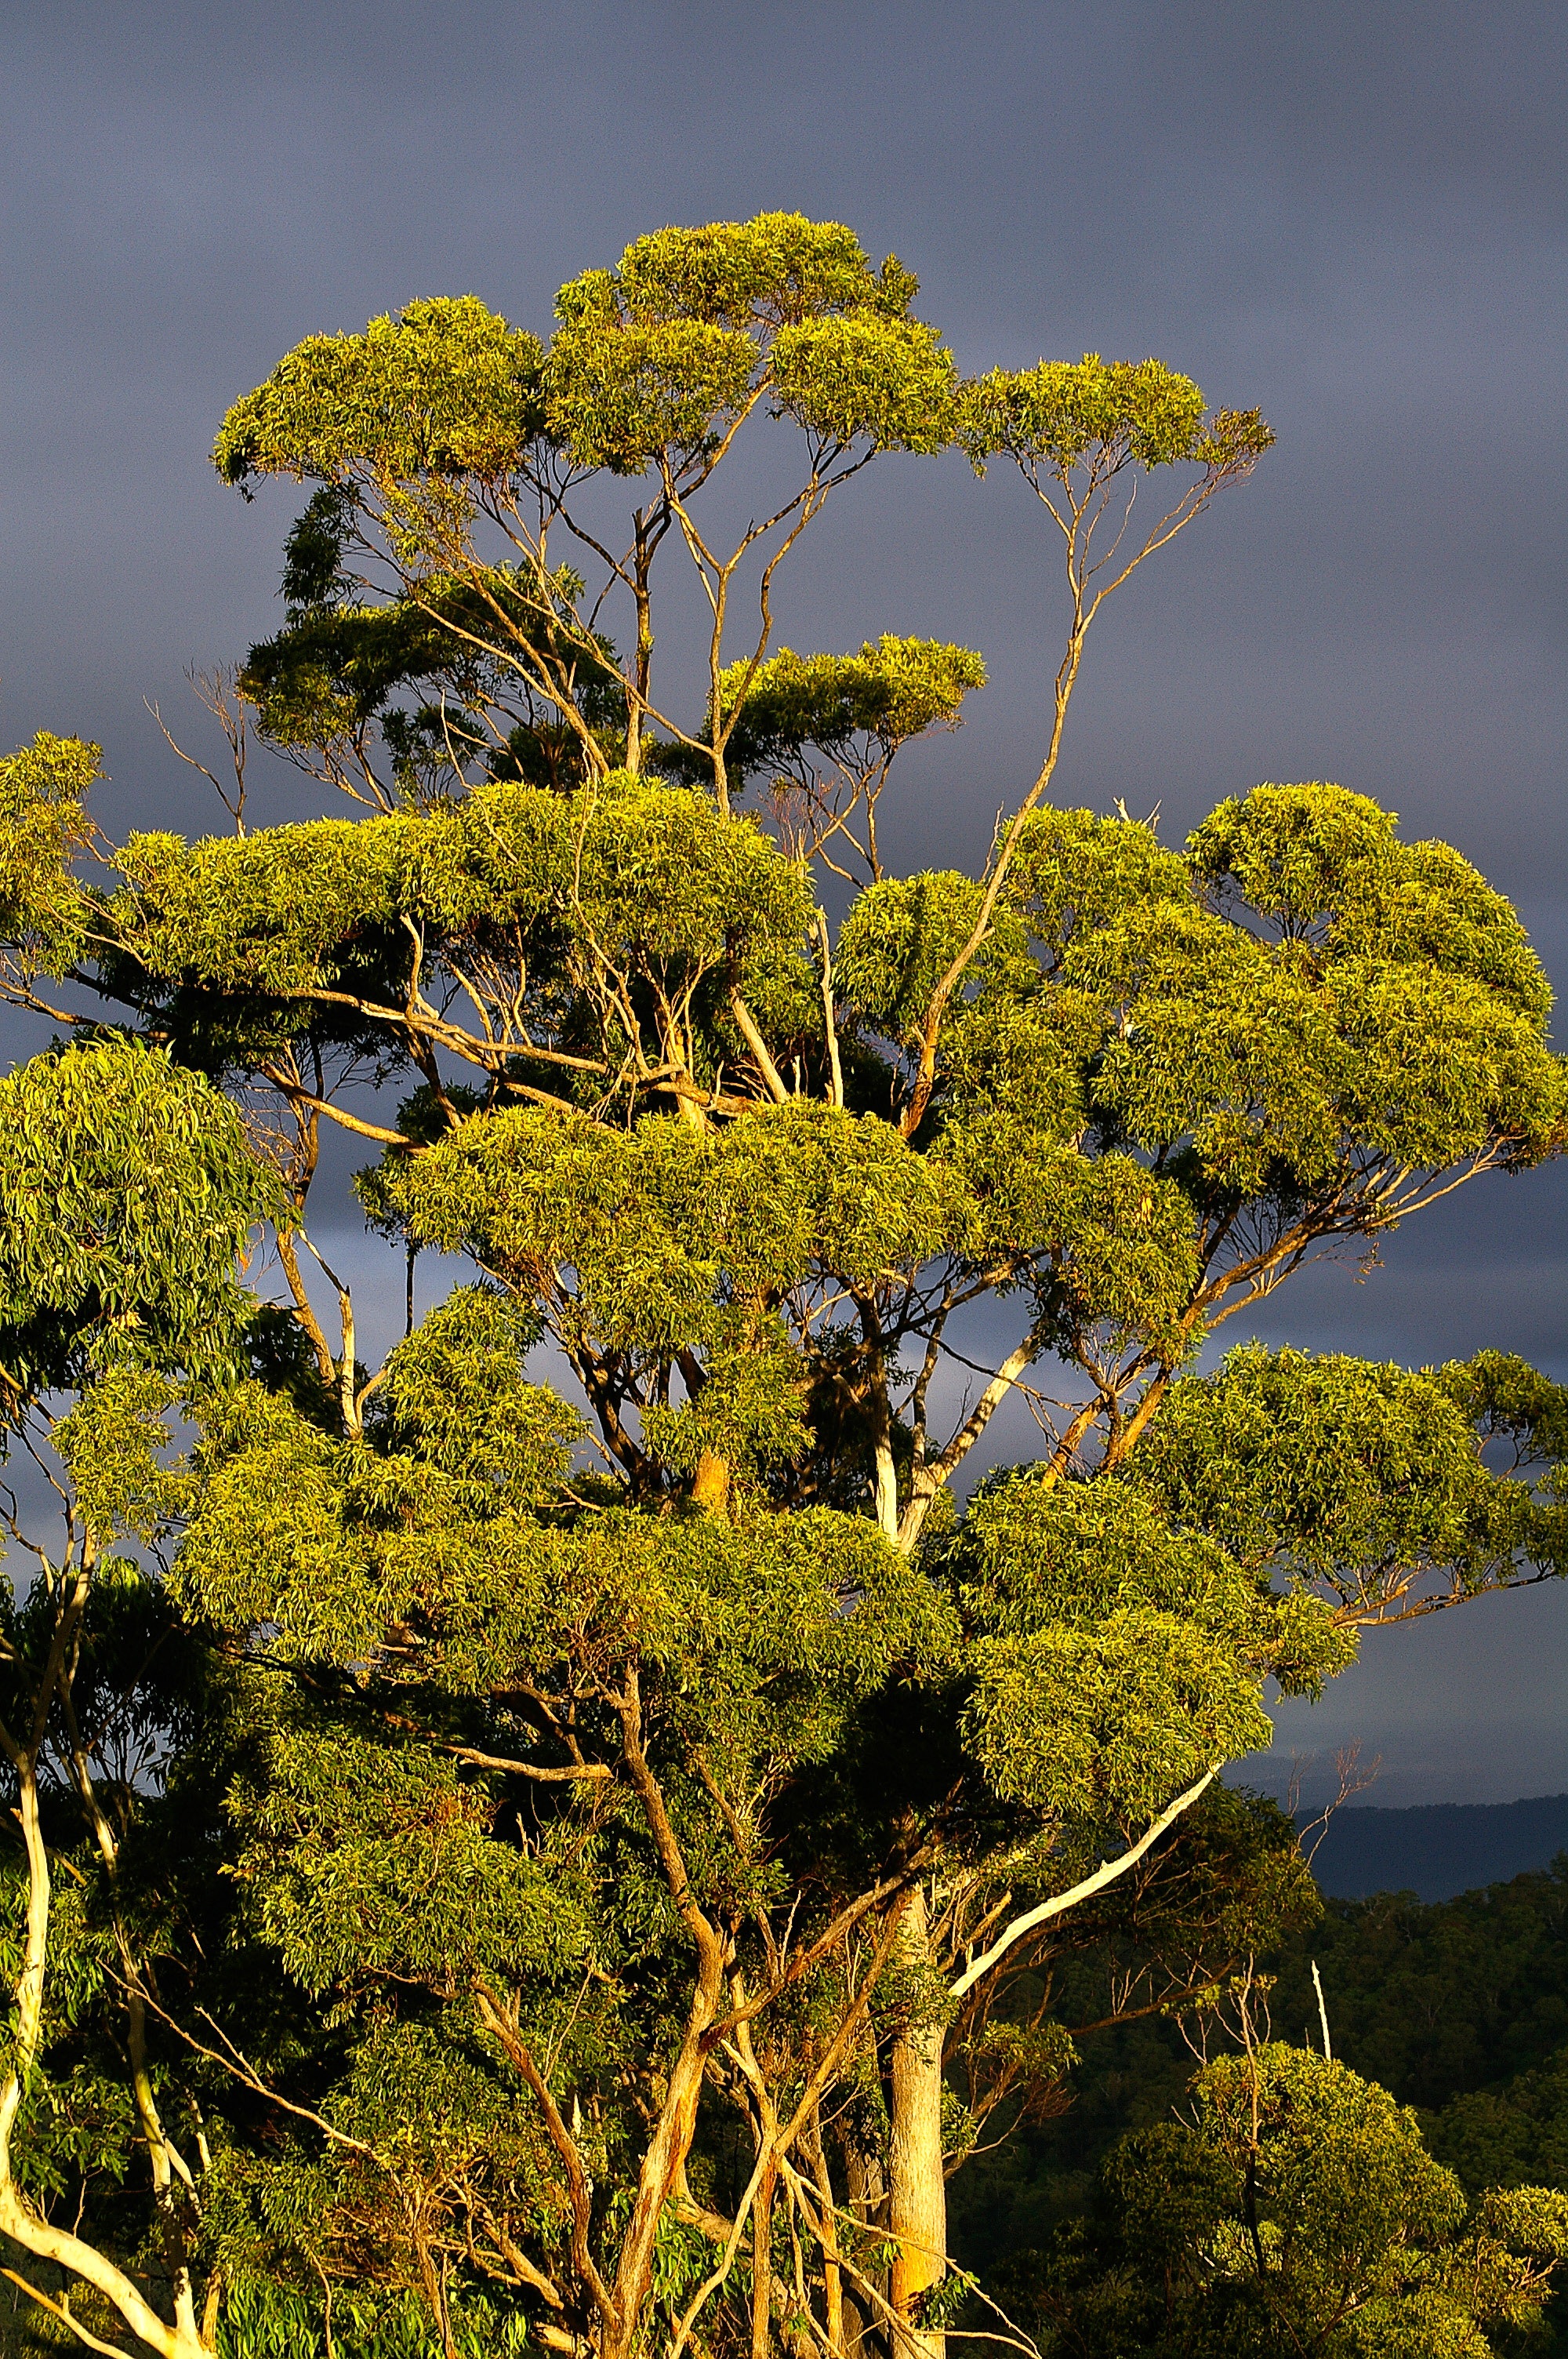
tree, nature, forest, branch, plant, leaf, flower, green, autumn, botany, flora, houseplant, conifer, australia, eucalyptus, spruce, vegetation, shrub, grey sky, larch, ecosystem, maidenhair tree, gum tree, biome, woody plant, land plant